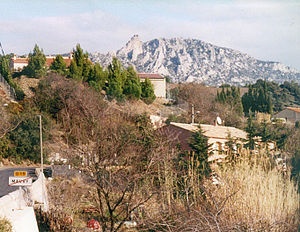
Maury (Pyrénées-Orientales)
Slottet Quéribus set fra Maury
Slottet Quéribus set fra Maury
Maury er en by og kommune i departementet Pyrénées-Orientales i Sydfrankrig.